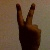
The image shows a hand gesture representing the number 2 in Indian Sign Language.